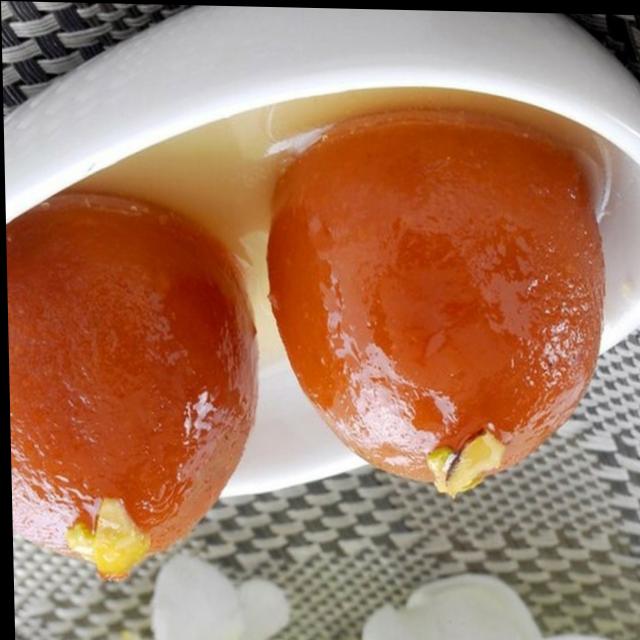
Dish: gulab_jamun